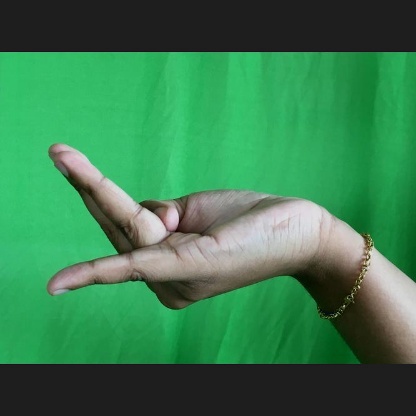
Mudra: Chaturam